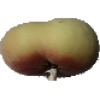
Label: Peach Flat 1